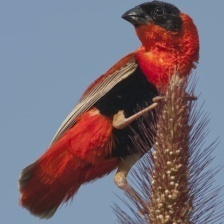
Species: NORTHERN RED BISHOP
Scientific name: EUPLECTES FRANCISCANUS